Airbus A350

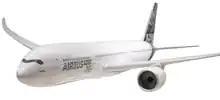
A model of the new design at ILA Berlin Air Show 2008

On 14 July 2006, during the Farnborough International Airshow, the redesigned aircraft was designated "A350 XWB" (Xtra-Wide-Body). Within four days, Singapore Airlines agreed to order 20 A350 XWBs with options for another 20 A350 XWBs.